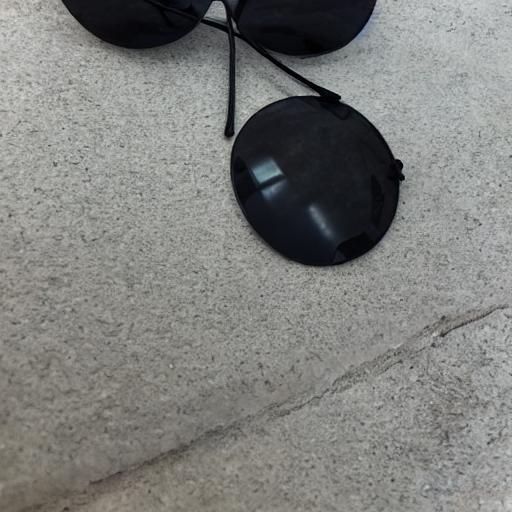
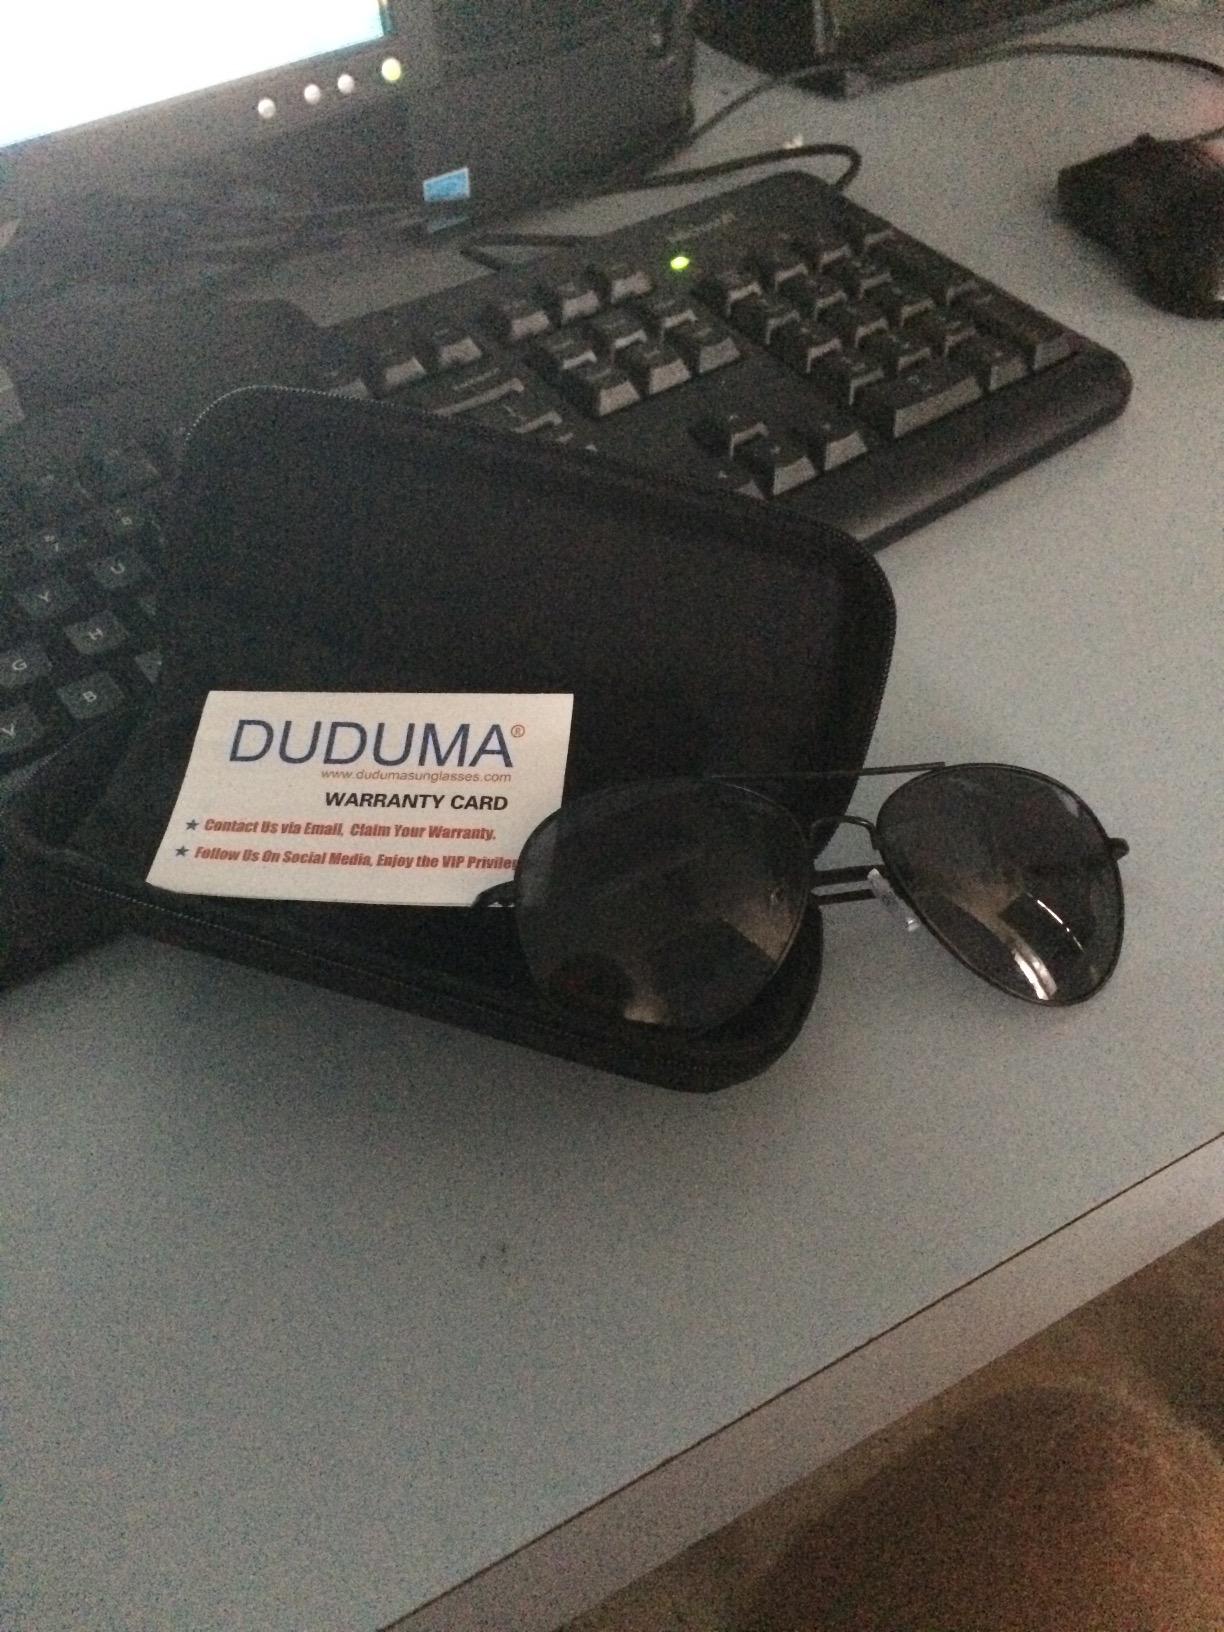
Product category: accessories_sunglasses
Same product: no